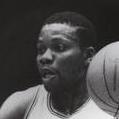
Age: 18